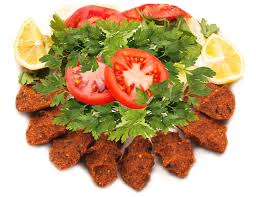
Yemek: cig_kofte